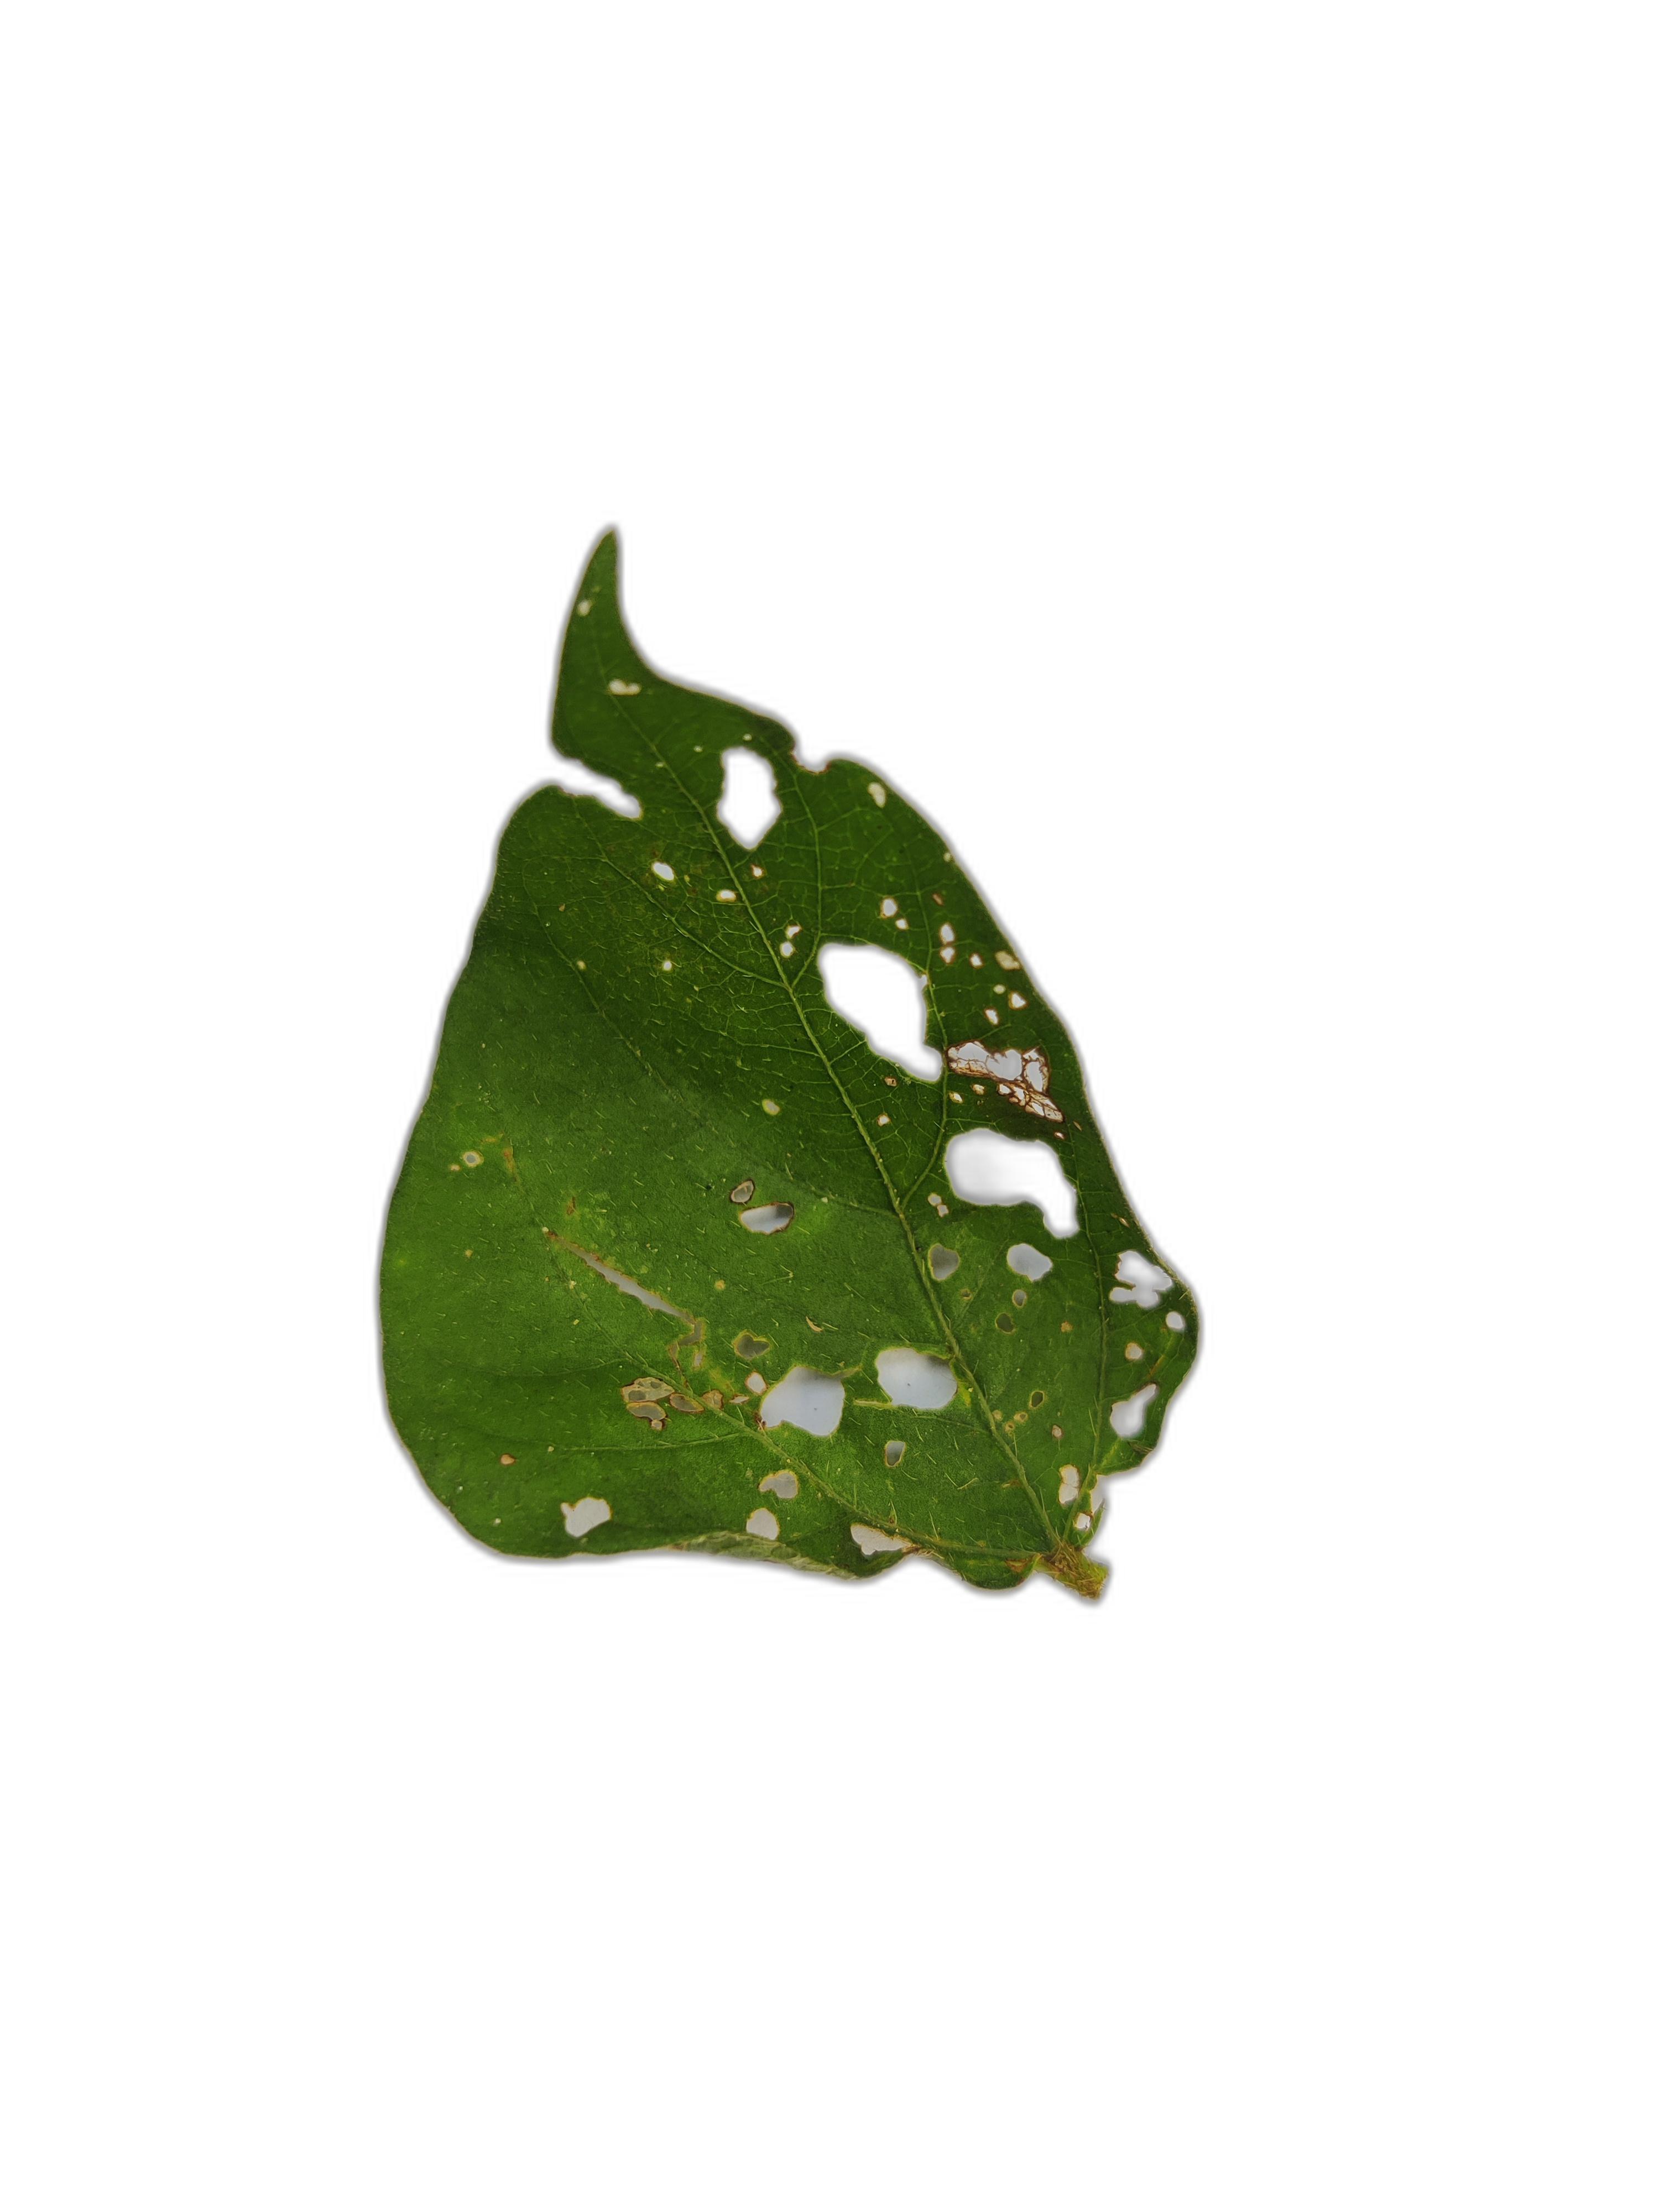
Label: Cercospora leaf spot